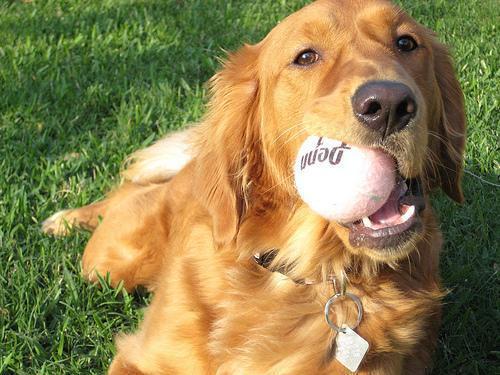
golden_retriever